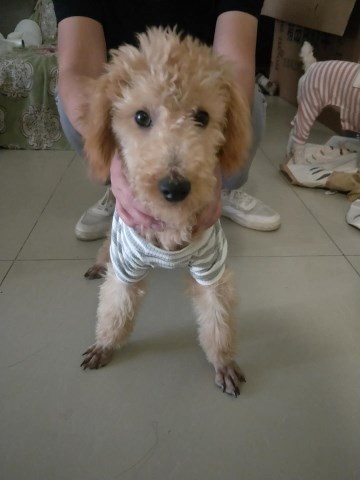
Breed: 7449-n000128-teddy